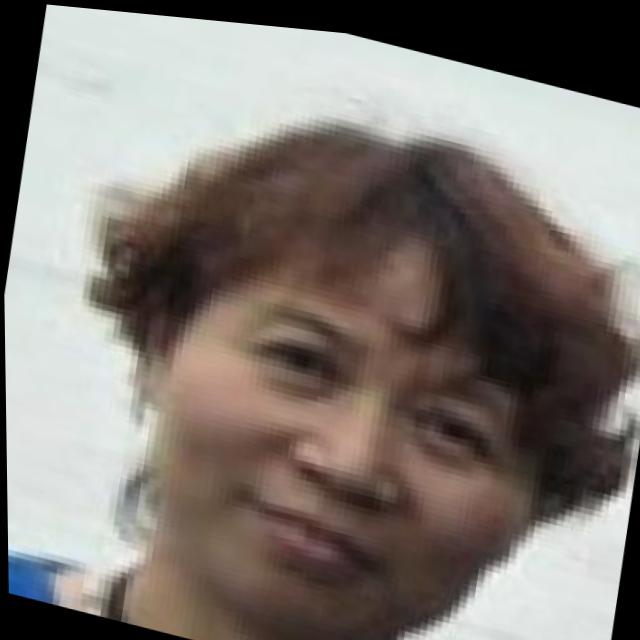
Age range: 45-64